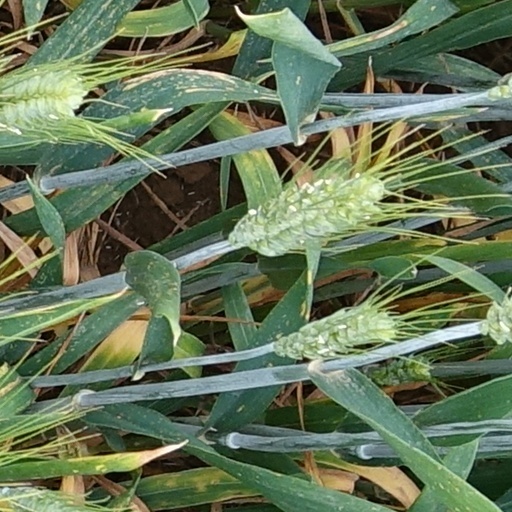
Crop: wheat